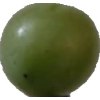
Label: grape